Woodhull Freedom Foundation

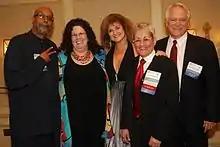
Left to Right, 2011 Vicki Sexual Freedom Award recipients, Ajamu Baraka, Ricci Levy, the Executive Director of Woodhull Freedom Foundation, Pamala Stanley, Carmen Vázquez and Robert Corn-Revere at the Vicki Award Ceremony on Sexual Freedom Day, 2011.

The organization was founded in 2003 with the name Woodhull Freedom Foundation. It began with a focus on global and domestic human rights, specifically looking at sexual freedom. It is named for Victoria Woodhull (18381927), the first woman to own a company on Wall Street and to run for President of the United States. Its focus includes examining the stakeholders that maintain a climate of sexual repression.